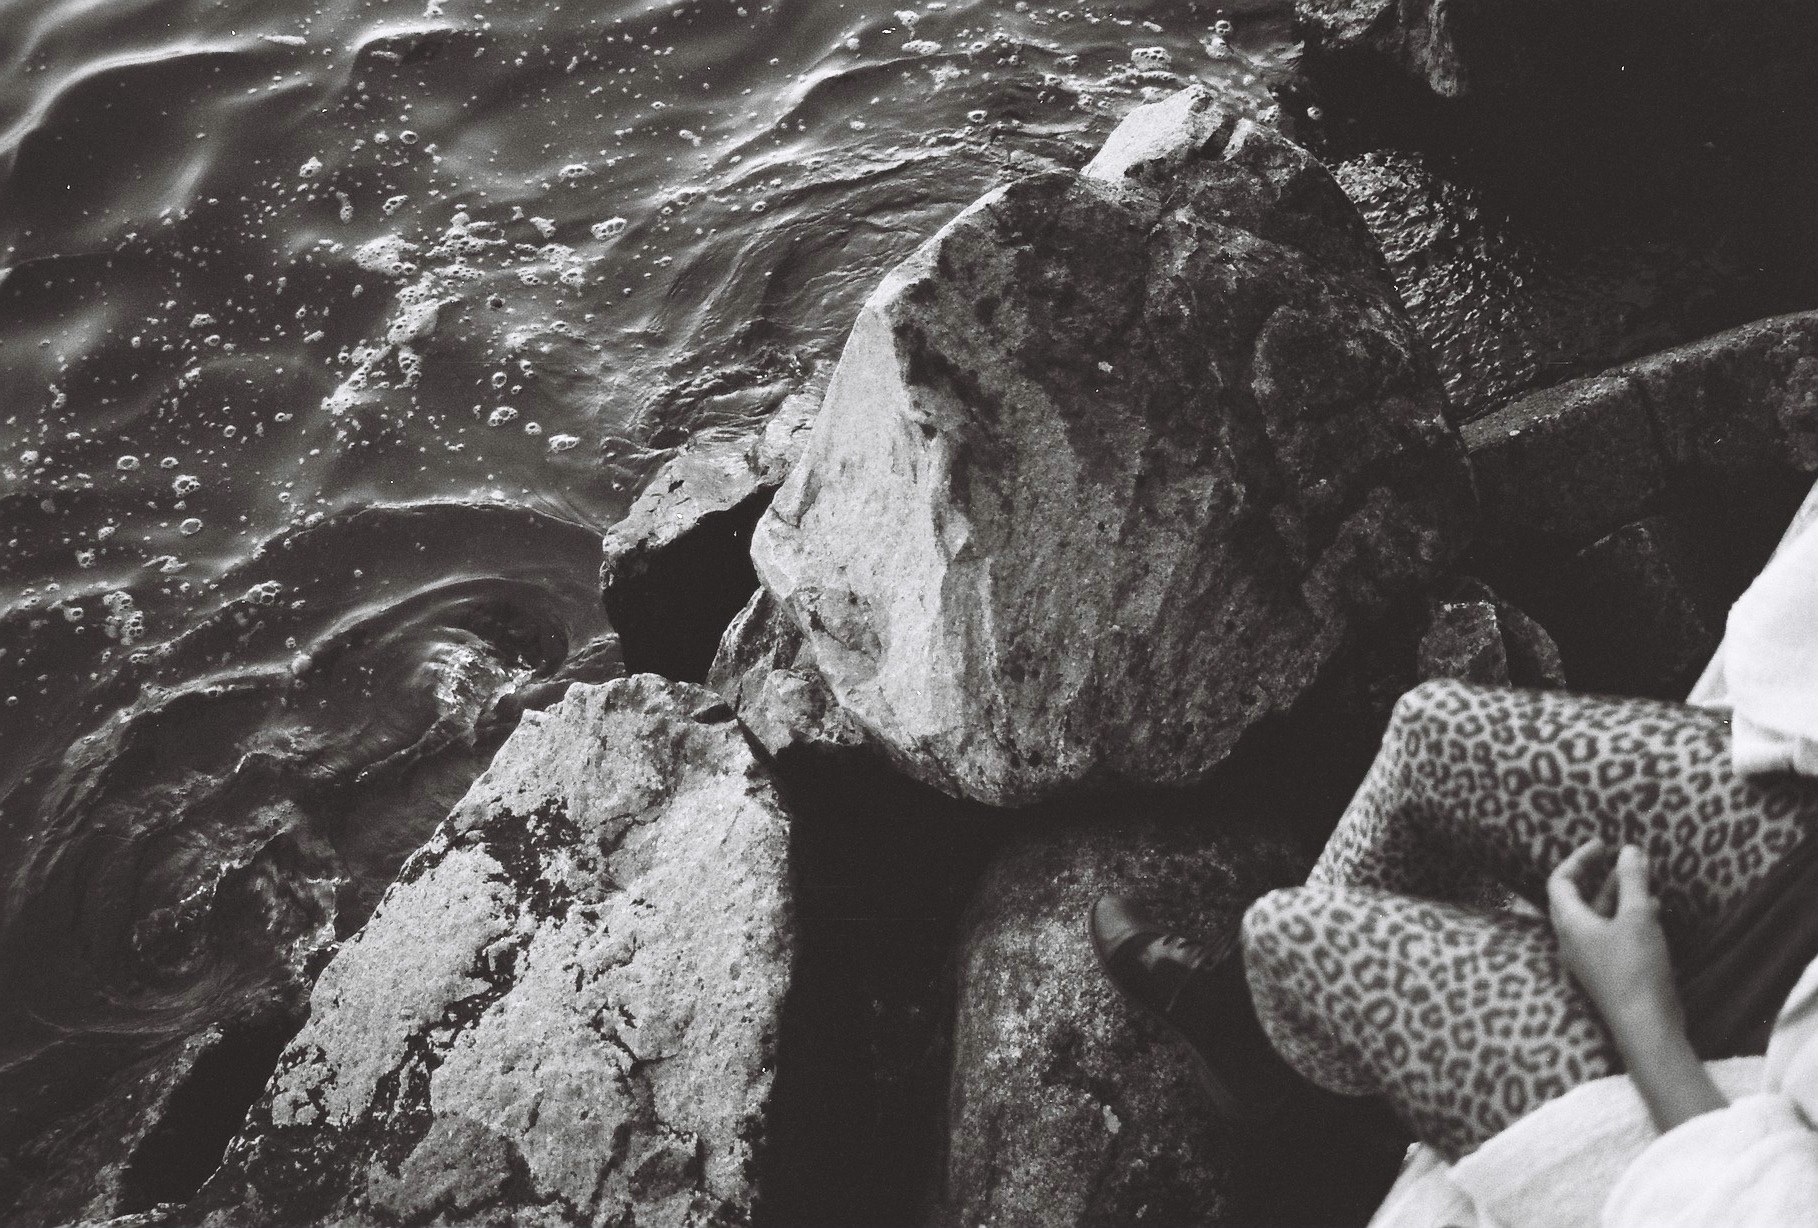
rock, black and white, black, monochrome, geology, monochrome photography, geological phenomenon